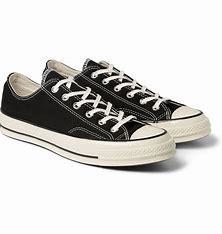
Brand: Converse
Model: Chuck Taylor All Star 1970S Canvas